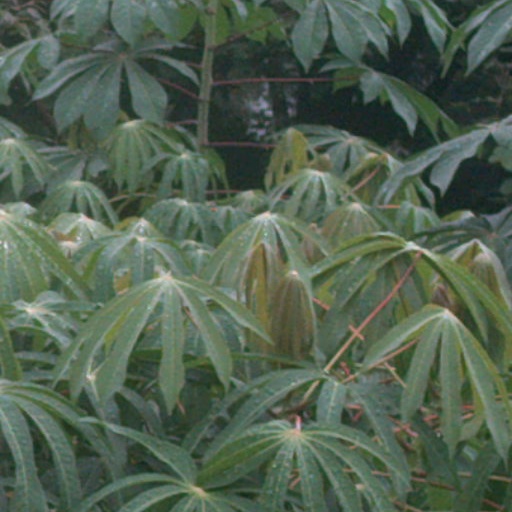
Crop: cassava